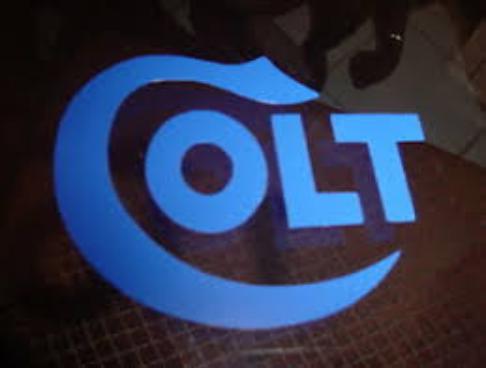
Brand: Colt
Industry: Others